Gustaw Morcinek

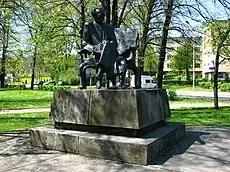
Monument to Gustaw Morcinek in Skoczów

From his release until November 1946, Morcinek resided in France, Italy and Belgium and cooperated with Polish émigré press there. He then returned to Silesia, Poland, and settled in Katowice. He was then actively supported by new authorities. Morcinek resumed his writing and continued to concentrate on Silesian issues but widen his scope to books for children and also epistolography. He received many recognitions and literary awards for his work and many of his books were translated and published abroad. Gustaw Morcinek died of leukemia on 20 December 1963 in Kraków and was later buried at Communal Cemetery in Cieszyn.